Borough Park, Brooklyn

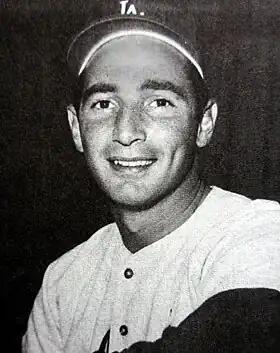
Hall of Famer Sandy Koufax

The Orthodox Jewish population adheres strongly to halakha (Jewish law) and the Shulkhan Arukh (halakhic code), following religious laws in their daily lives. Saturday is the Shabbos (Ashkenazi pronunciation of Hebrew Shabbat, Jewish Sabbath), a day of rest, which is strictly observed by Orthodox members of the Jewish community. In some areas, a siren is sounded on Friday before sundown, to indicate the arrival of the Shabbos. Culturally and religiously, the Jewish population of the neighborhood is considered one of the most Orthodox in the world, as "[m]any families do not own televisions or attend movies. The children attend yeshivas, instead of public schools. Adolescent girls do not leave the house without making certain that their knees and elbows are covered, and at weddings and funerals alike, women and men sit separately, to avoid physical contact, as required by religious law." Additionally, stores in Borough Park sell or prepare only kosher food made under rabbinical supervision. There was a large controversy surrounding the erection of an "eruv" in Borough Park, because of differing interpretations of the application of Jewish law. An eruv was built in 1999–2000, and encompasses about 225 blocks in Borough Park. Its use is still the subject of controversy.